Adolescent sexuality in the United States

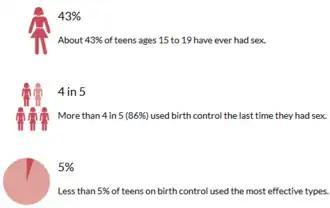
U.S. sexual practices in April 2015

Self-report surveys suggest that half of those 15 to 19 have had oral sex. That percentage rises to 70% by the time they turn 19, and equal numbers of boys and girls participate. Research indicating that oral sex is less risky to teens' emotional and physical well-being than vaginal sex has been advanced; researchers at the University of California, San Francisco, do not believe that conclusion is warranted. They found that oral sex, as well as vaginal sex, was associated with negative consequences. Of adolescents engaging in oral sex only, girls were twice as likely as boys to report feeling bad about themselves, and nearly three times as likely to feel used. Despite their behaviors, 90% of adolescents "agree that most young people have sex before they are really ready."